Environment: real
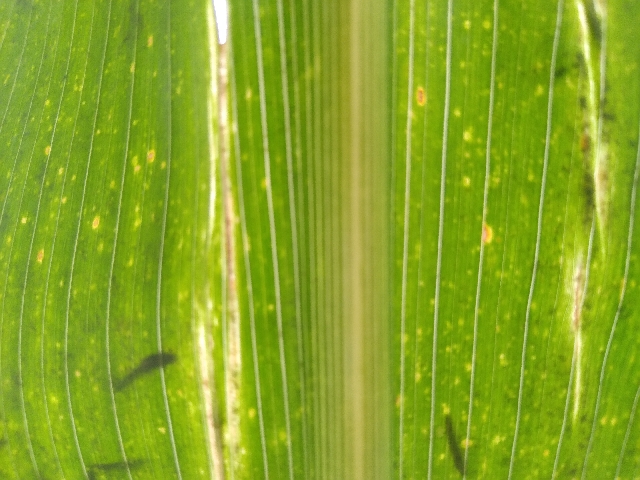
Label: lethal_necrosis